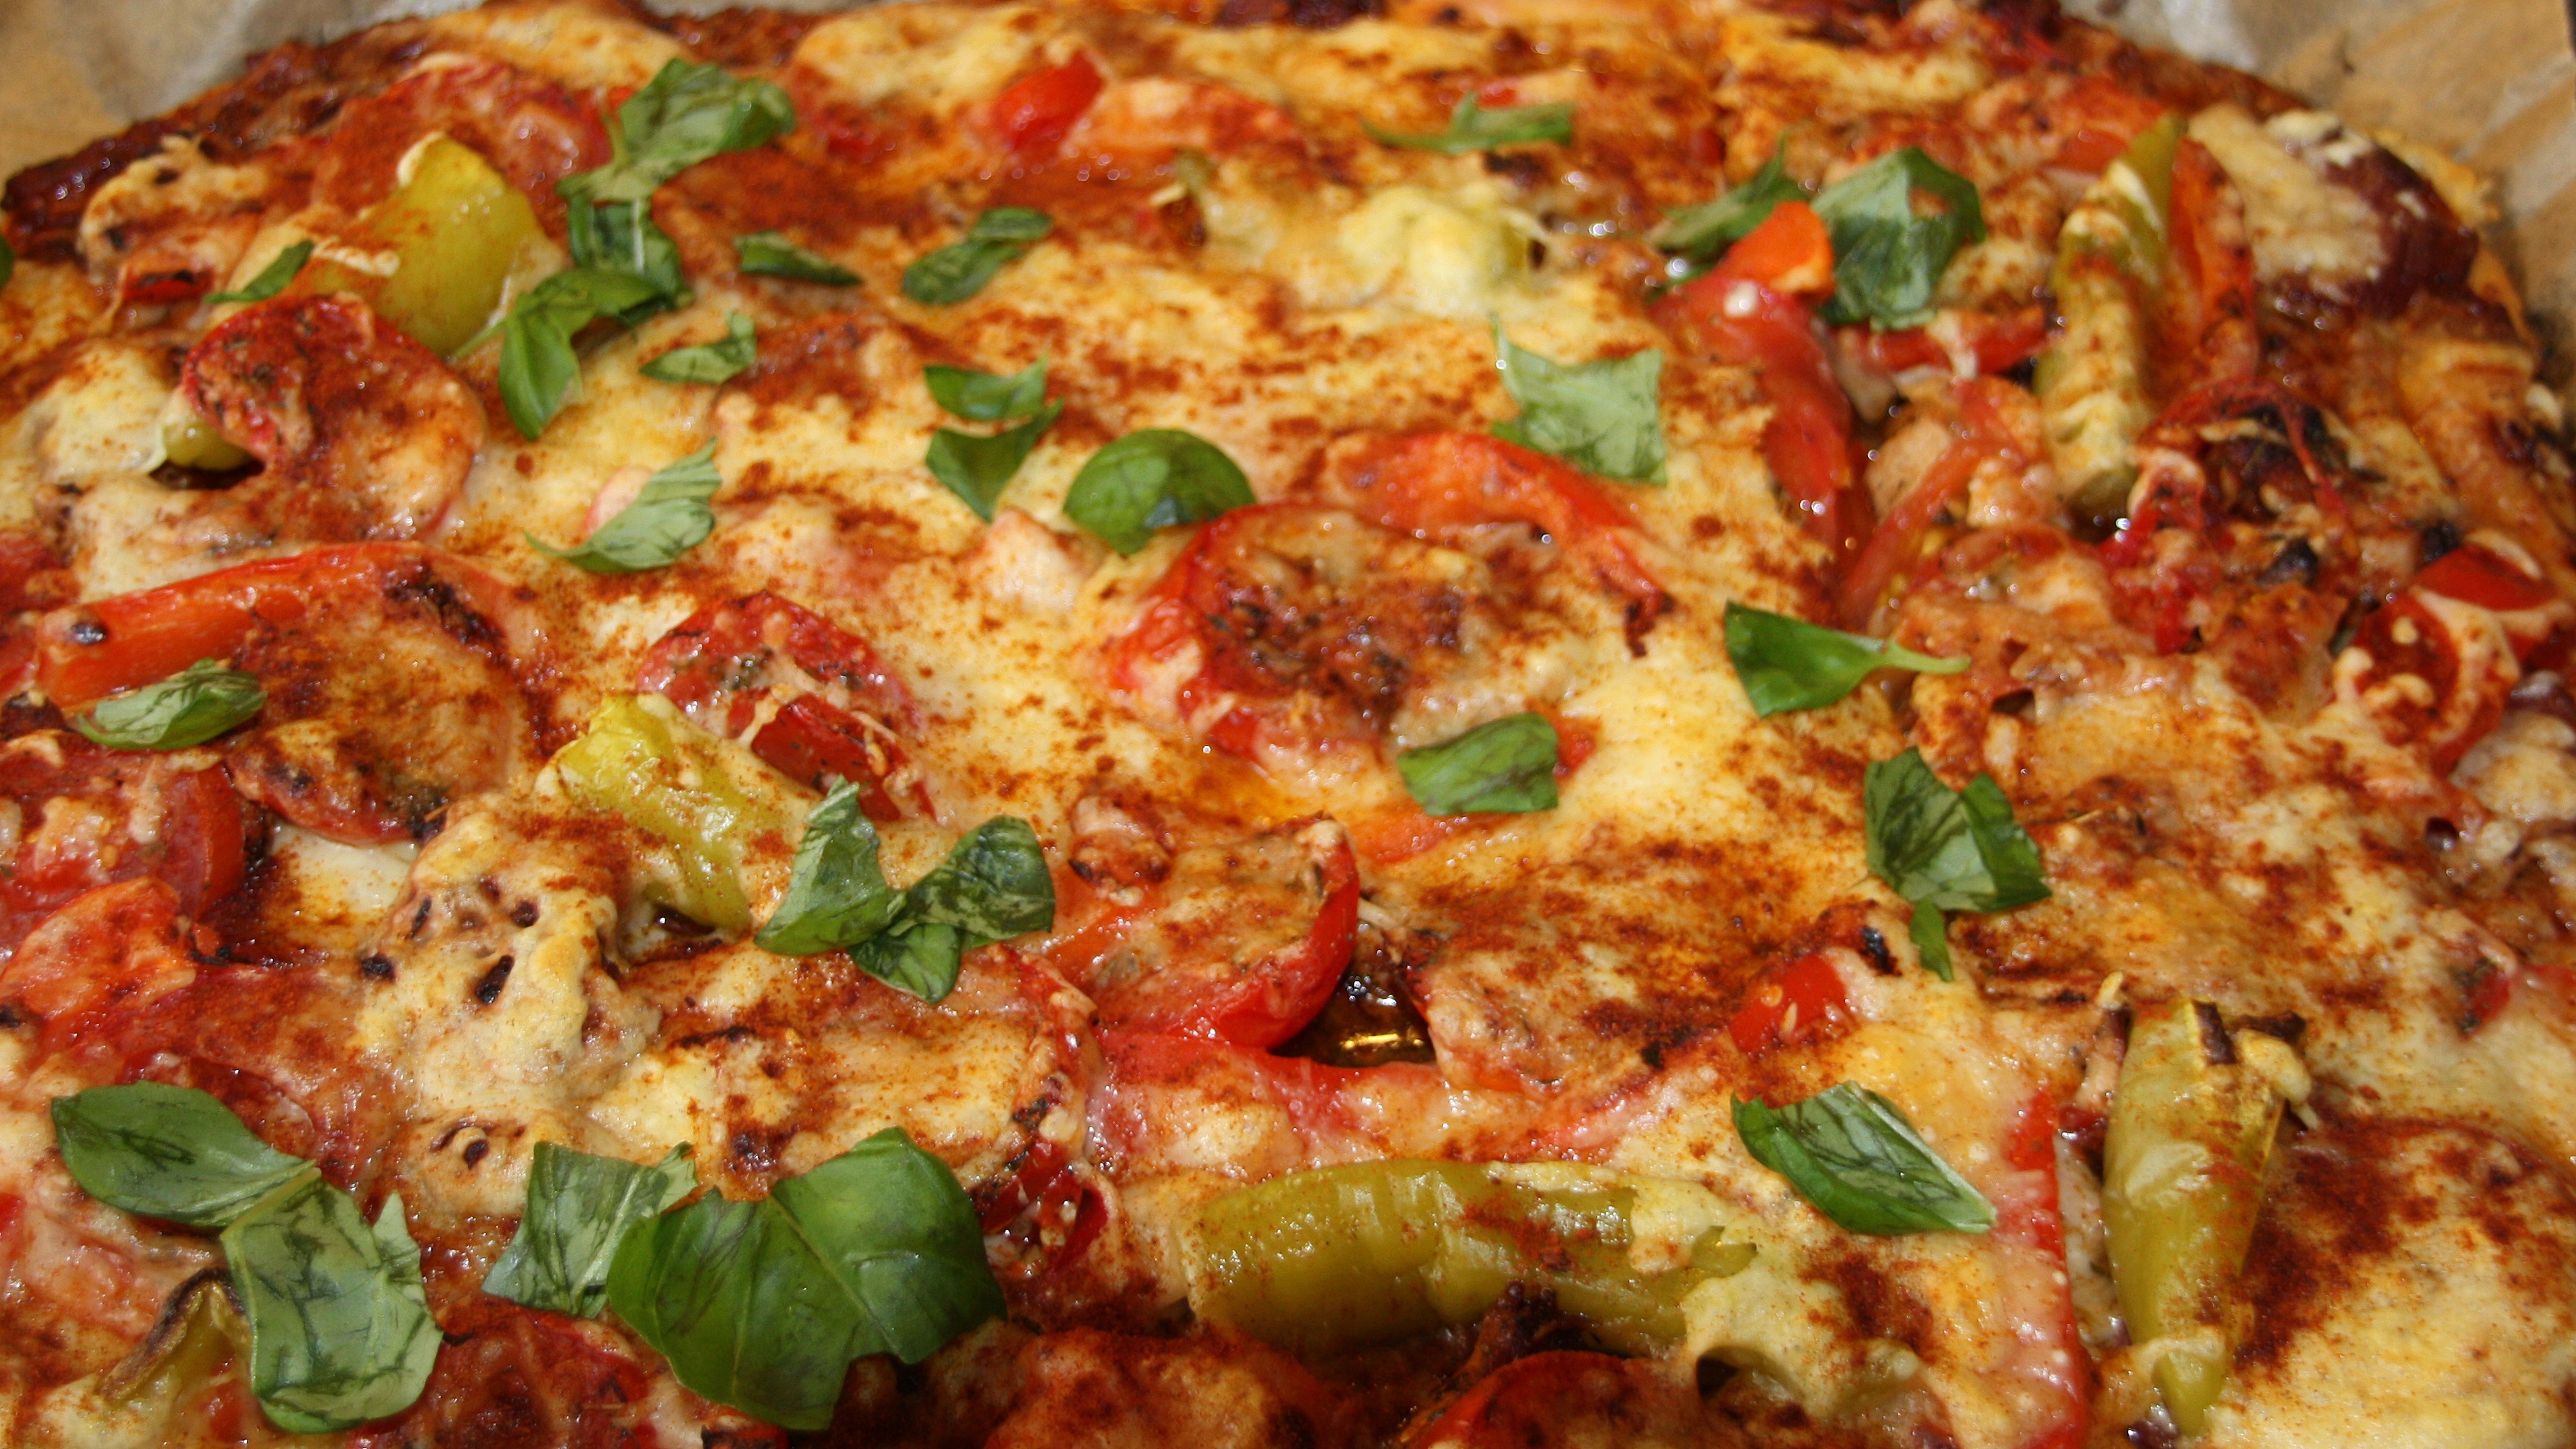
dish, meal, food, produce, italy, breakfast, eat, cuisine, delicious, basil, pizza, asian food, margarita, italian, italian food, turkish food